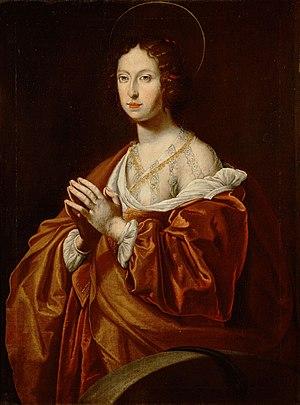
Cet article est une liste des impératrices, archiduchesses, duchesses et margravines, épouses des empereurs, archiducs, ducs et margraves d'Autriche, titres héréditaires associés à la maison de Babenberg et par la suite aux Habsbourg, qui ont régné sur la Marche de l'Est médiévale. Le dernier de ces titres, et l'Empire qui y était associé a été aboli à la fin de la Première Guerre mondiale en 1918, quand l'Autriche est devenue une république et lorsque les autres royaumes et territoires représentés au sein du Conseil impérial ont proclamé leur indépendance ou leur adhésion à d'autres États.
Léopold V d'Autriche-Tyrol, né le 9 octobre 1586 à Graz et mort le 13 septembre 1632 à Schwaz est un membre de la maison des Habsbourg. Il règne sur l'Autriche antérieure et le Tyrol à partir de 1619 et il est évêque laïc des diocèses de Passau en Bavière et de Strasbourg en Alsace. Léopold V est un acteur important du début de la Guerre de Trente ans.
Claude de Médicis est l'épouse du duc d'Urbino Frédéric della Rovere puis de l'archiduc d'Autriche antérieure Léopold V d'Autriche-Tyrol.